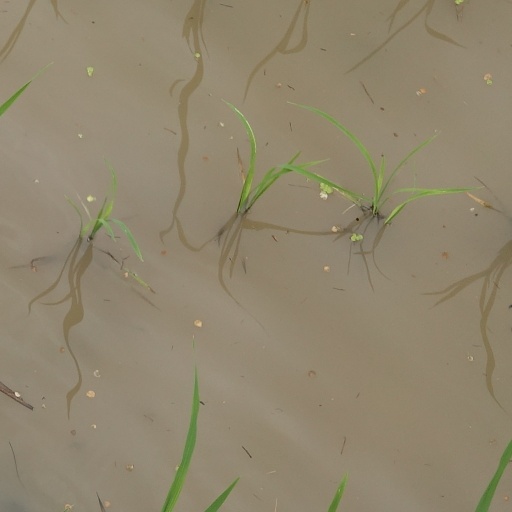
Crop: rice